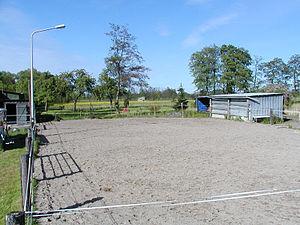
Paddock est un terme d'origine anglophone pouvant signifier :